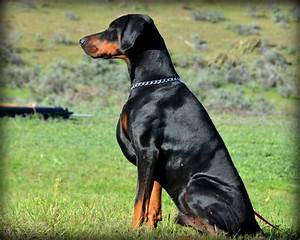
Label: cane